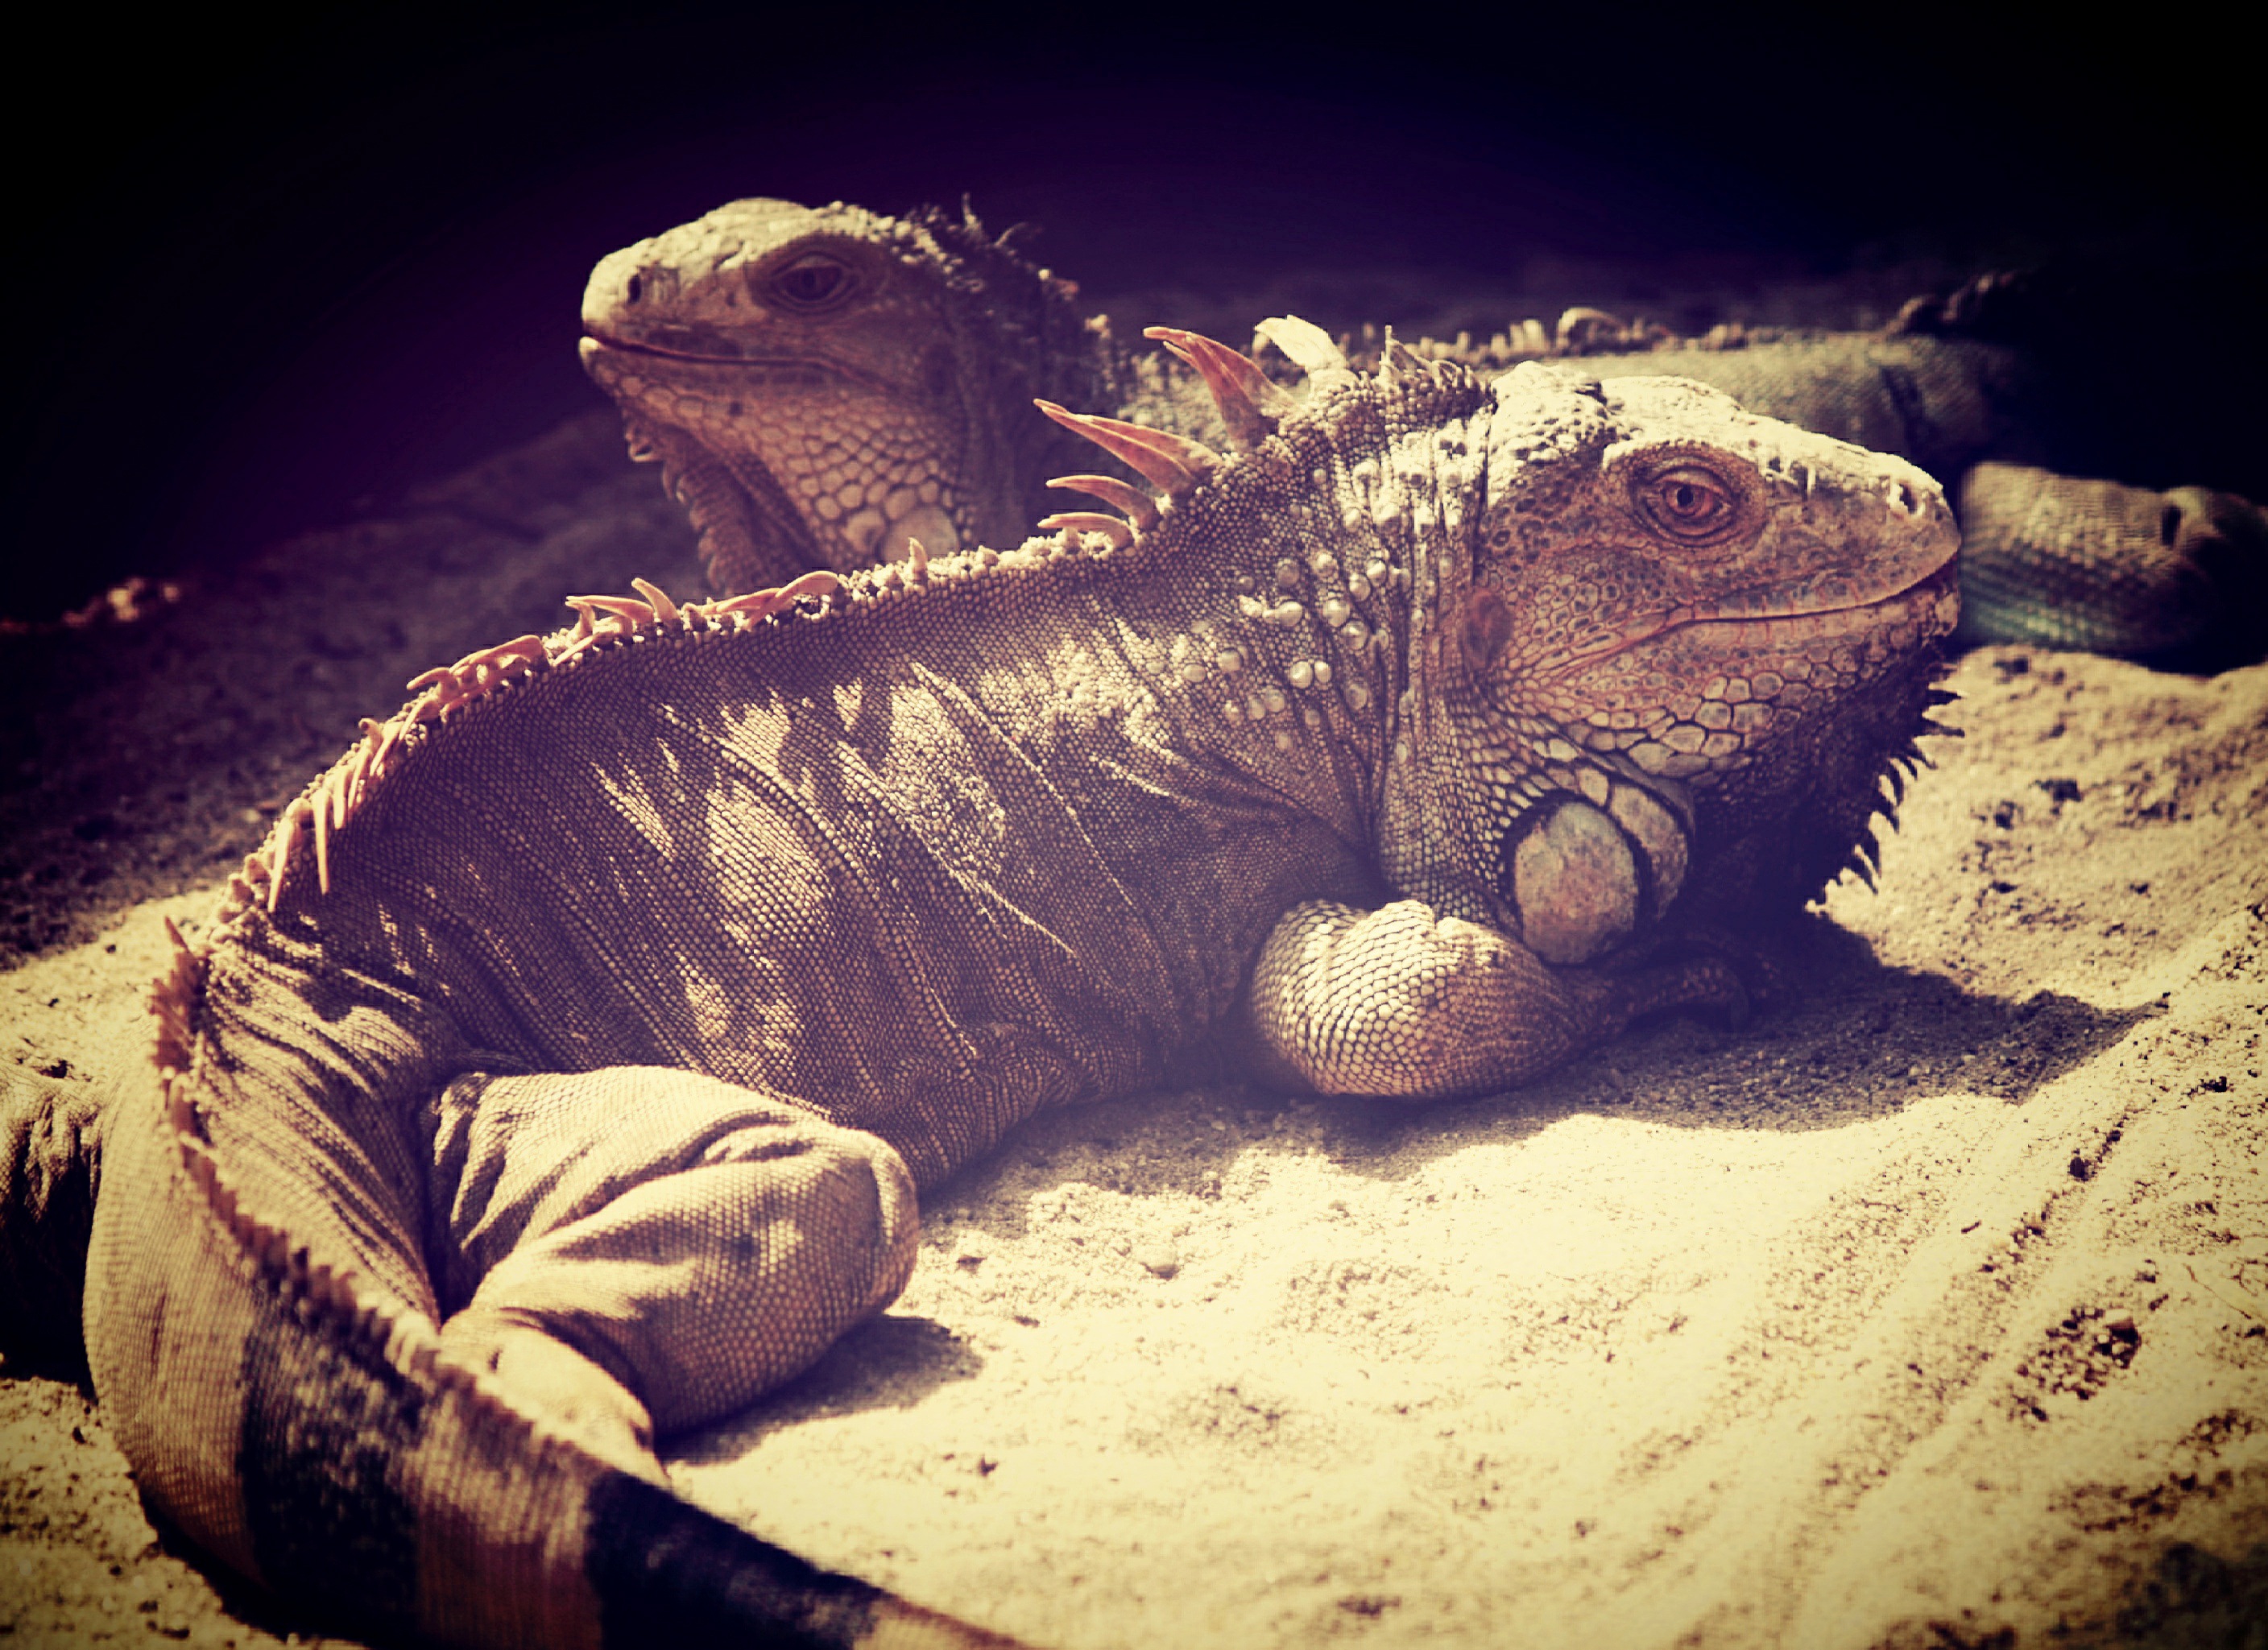
nature, animal, profile, wildlife, portrait, green, tropical, reptile, closeup, iguana, fauna, side view, lizard, beard, posing, head, spikes, creature, dragon, exotic, scales, stare, scaly, herbivore, iguania, spines, bearded, eye level, green iguana, iguana iguana, scaled reptile